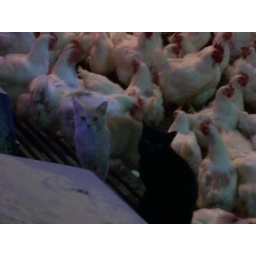
cats in with the chickens